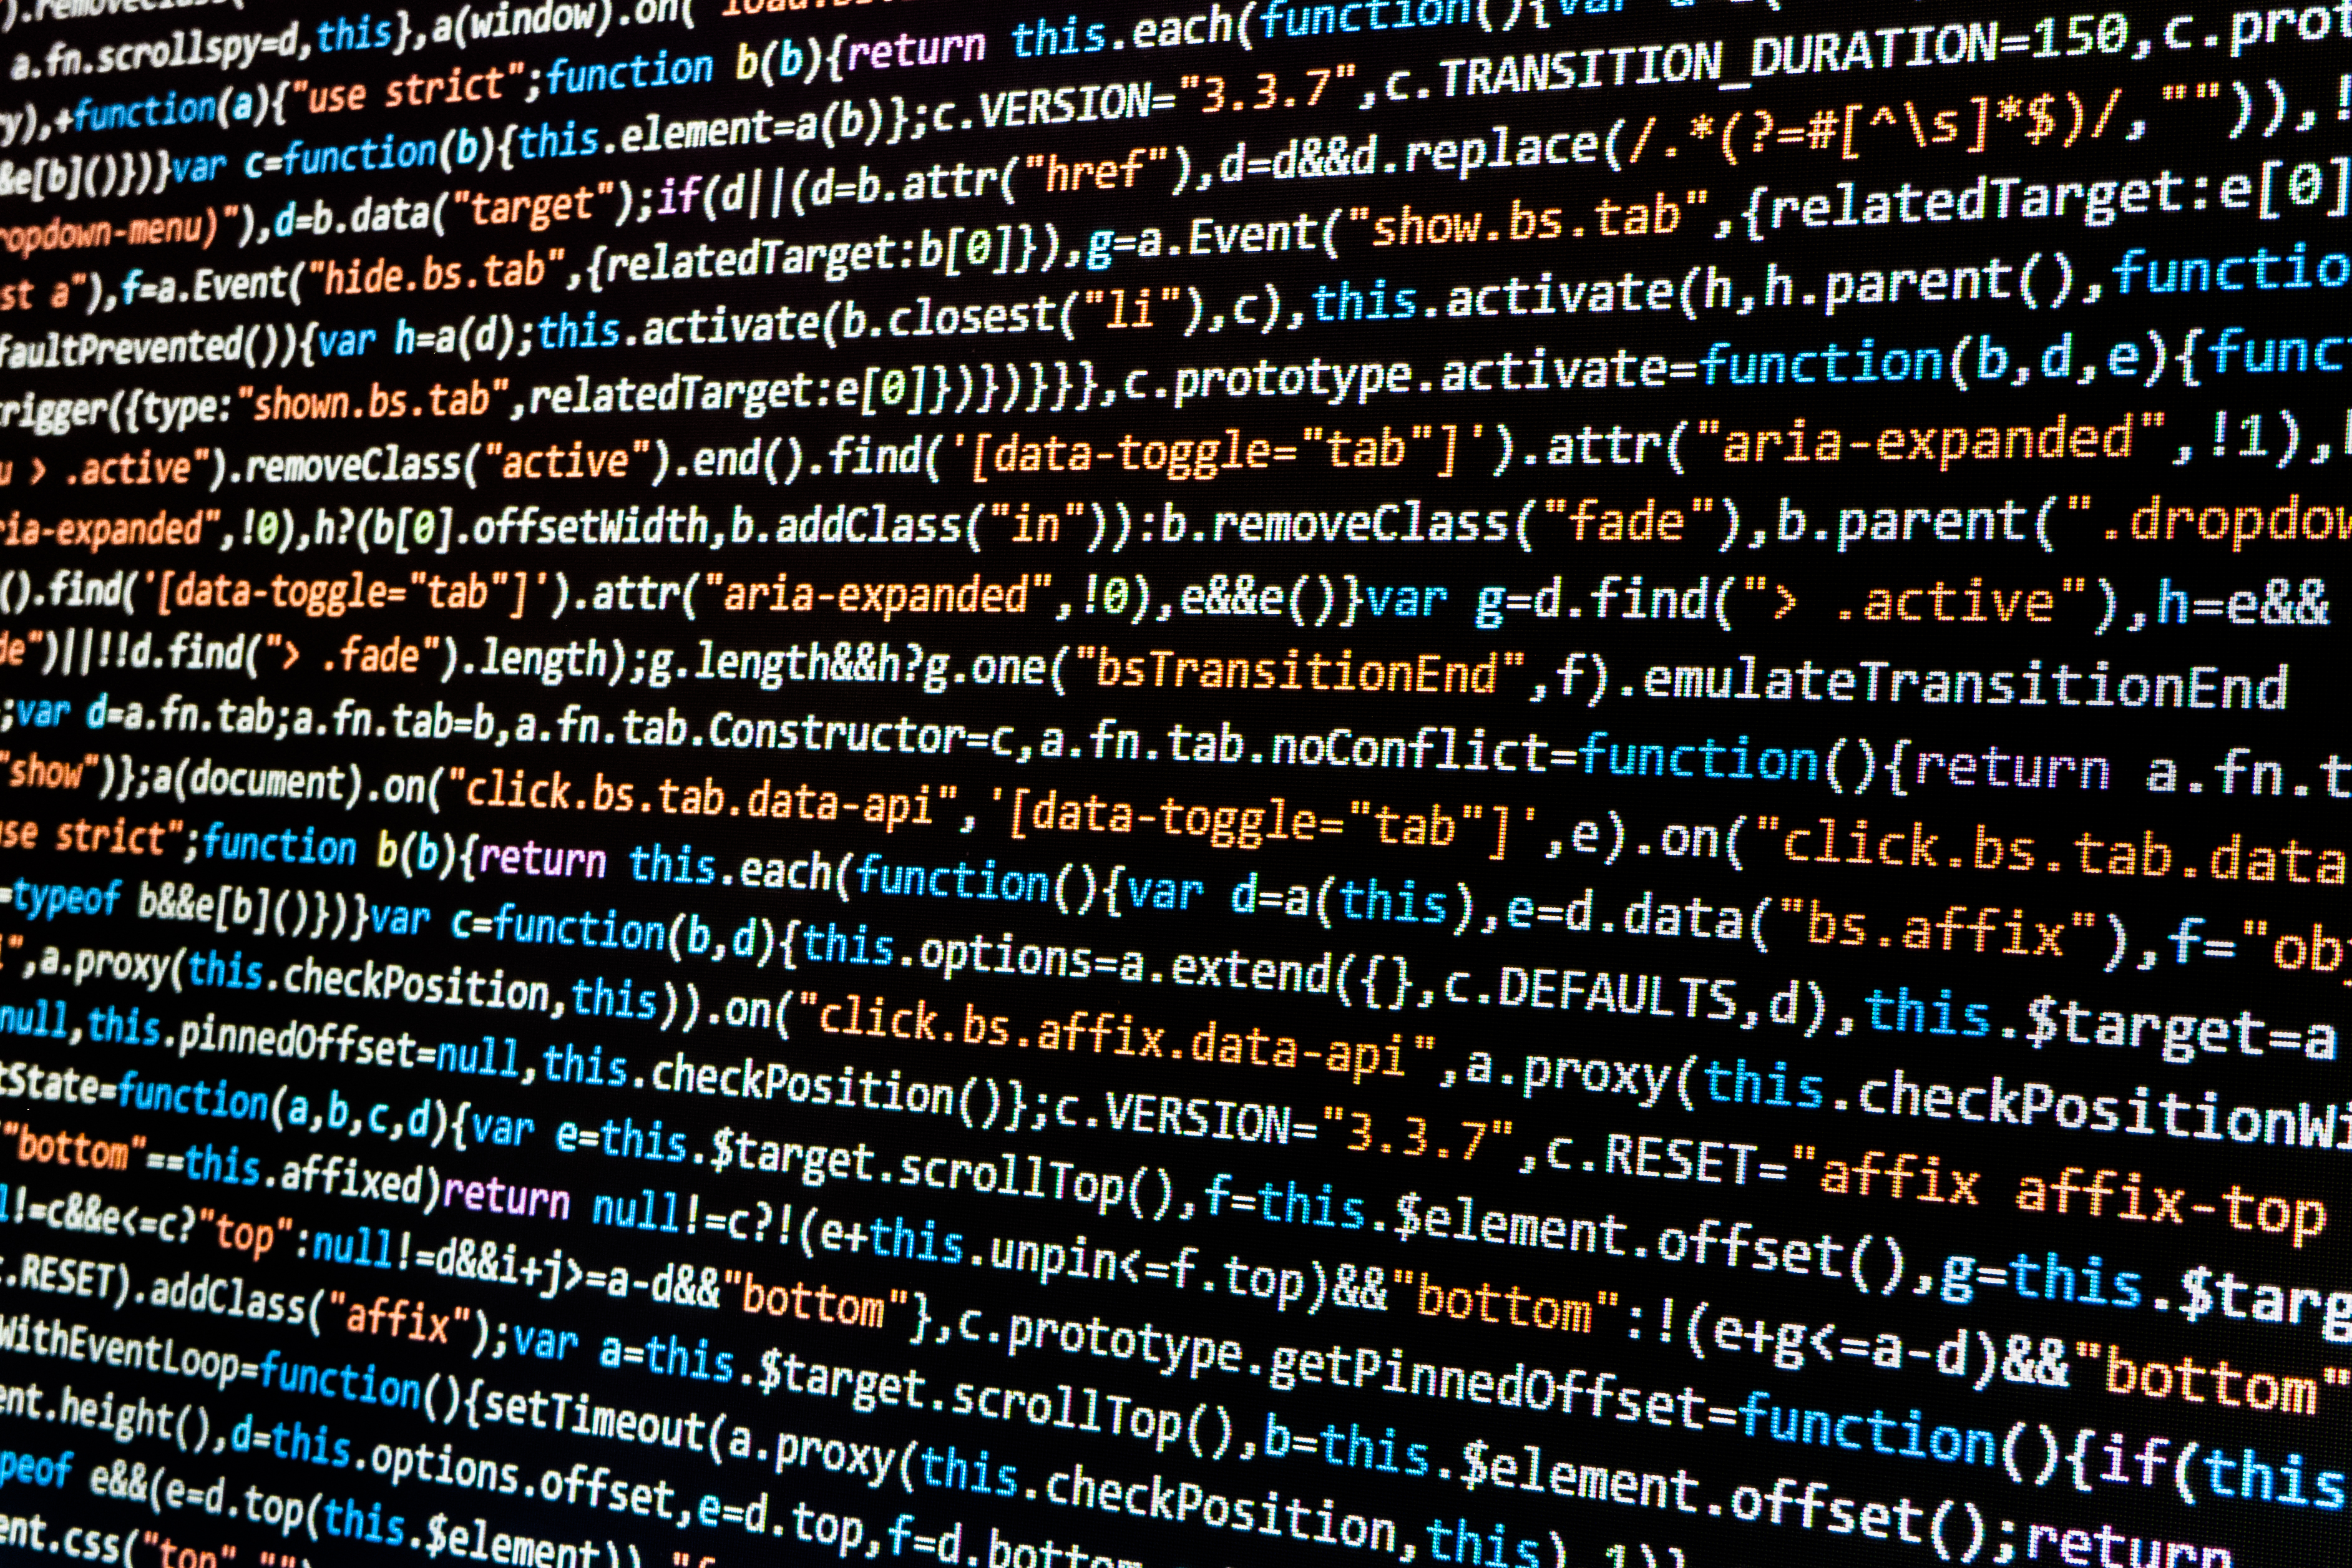
computer, work, screen, working, technology, number, internet, pattern, line, coding, website, html, developer, monitor, close up, programming, javascript, font, source code, programmer, design, display, text, conceptual, graphic, software, development, code, program, screenshot, data, script, hacker, hacking, computing, language, web design, web developer, syntax highlighting